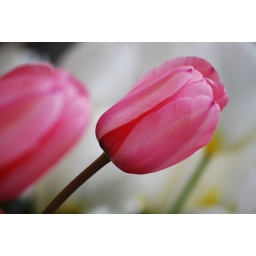
Title: Pink and white. Desc: Pink and white tulips smiling for the sky in our garden